Ruch Chorzów

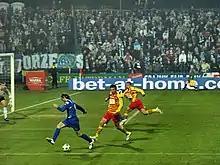
Home game with Jagiellonia Białystok in the 2009–10 Ekstraklasa

The club was founded on 20 April 1920 in Bismarkhuta (German "Bismarckhütte", historically "Hajduki"), one of the many heavily industrialised municipalities in the eastern part of Upper Silesia, a disputed province between Poland and Germany. The main incentive was an appeal of the Polish Plebiscite Committee a few months earlier that led to creation of around one hundred sport associations. It took place in between the first and second Silesian Uprisings, to which the name "Ruch" is a supposed cover reference. The Polish word is however also a common noun for "movement", not as strongly associated with Polishness as names of many other clubs established after the appeal (like Polonia, Powstaniec etc.). On the other hand, the club's first match, a 3–1 win against Orzeł Józefowiec, was played on 3 May 1920, the day of the first Polish Constitution. After the Upper Silesia plebiscite and the third Silesian Uprising in 1921 Bismarkhuta became part of Poland and the Silesian Voivodeship. The municipality was renamed to "Wielkie Hajduki" on 1 January 1923, hence the club was known as Ruch Wielkie Hajduki until another merger into the town Chorzów (created in 1934 from amalgamation of "Królewska Huta", "Chorzów" and "Hajduki Nowe") in the early 1939, with a short period in 1923 after the fusion with the older local German club "Bismarckhütter Ballspiel Club", when it was known as "Ruch BBC Wielkie Hajduki". After the merger the team played its games on the former BBC's pitch known as "na Kalinie". The popular nickname of the club "Niebiescy" ("The Blues") clung to the team already in the 1920s.